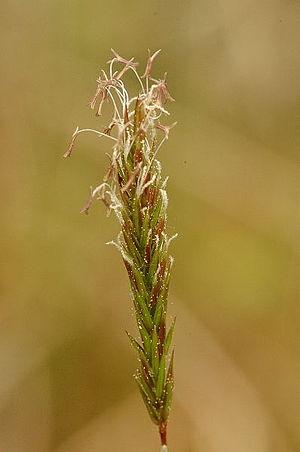
Anthoxanthum odoratum, la flouve odorante, est une espèce de plantes monocotylédones de la famille des Poaceae, sous-famille des Pooideae, originaire des régions tempérées de l'Ancien Monde.